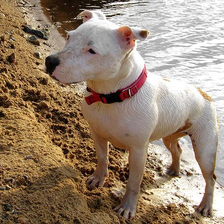
Species: dog
Breed: staffordshire bull terrier